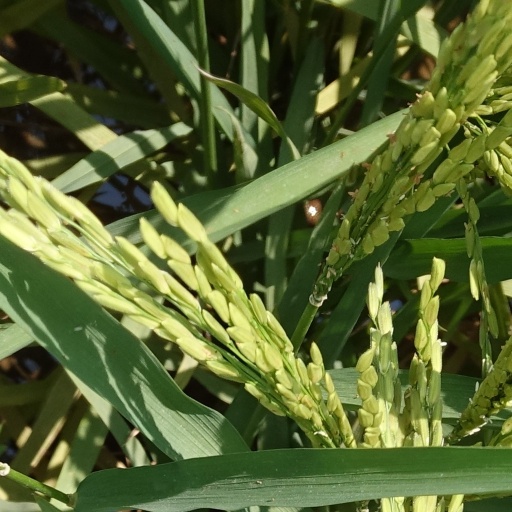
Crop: rice